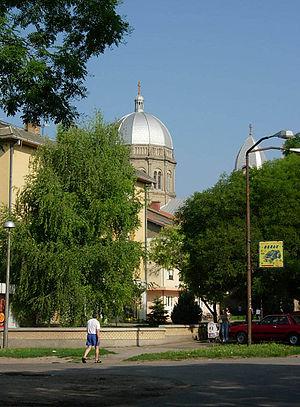
Čantavir est une localité de Serbie située dans la province autonome de Voïvodine et sur le territoire de la Ville de Subotica, district de Bačka septentrionale. Au recensement de 2011, elle comptait 6 553 habitants.